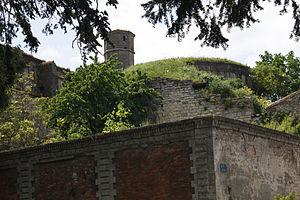
Montréal est une commune française, située dans le département de l'Aude en région Occitanie.